Niccolò Barbieri

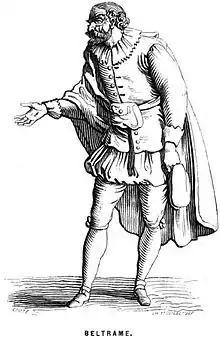
Beltrame, one of Barbieri's most popular characters

Niccolò (or Nicolò) Barbieri (Vercelli, 1586–1641) was an Italian writer and actor of the "commedia dell'arte" theatrical genre. He was also known as Beltrame di Milano ("Beltrame of Milan") in reference to one of his most popular characters, Beltrame; this was the main character of one of Barbieri's best known plays, "L'inavertito", which is known to have inspired Molière's "L'Étourdi ou les Contretemps" ("The Blunderer").